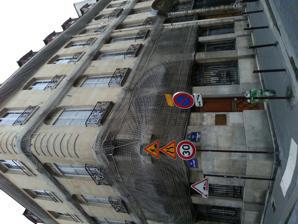
Building: Musée Hébert
Country: France
Year built: 1984
Not to be confused with Musée Hébert (La Tronche) . Musée Hébert (2013) The Musée Hébert is a museum located in the Hôtel de Montmorency-Bours at 85, rue du Cherche-Midi, in the 6th arrondissement of Paris , France . It has been closed since 2004 for renovations. The museum is housed within the Petit-Montmorency, constructed in 1743 by the Comte de Montmorency , and former home of academic painter Ernest Hébert (1817–1908). After his adopted son's death in 1974, the building became state property and opened as a museum in 1984. Since 2004, the museum Hébert has been affiliated with the Musée d’Orsay , and indefinitely closed for renovations. The museum contains collections of Hébert's work, furniture, decorative items, souvenirs, and photographs, set within rooms almost unchanged since the 18th century. His paintings include portraits of literary critic Jules Lemaître , and two noted grandes horizontales, La Païva and Madame de Loynes . See also List of museums in Paris References Musée d'Orsay: Musée Hébert RMN description (French) Evene description (French) "Cultured Clutter in a Paris Museum", New York Times, December 25, 1988 Marc Jordan, "Delaroche at the Musée Hébert, Paris", The Burlington Magazine, Vol. 126, No. 981 (Dec. 1984), pp. 804–805. Wikimedia Commons has media related to Musée Hébert (Paris) . 48°50′50.5″N 2°19′21.5″E / 48.847361°N 2.322639°E / 48.847361; 2.322639 Authority control databases International ISNI VIAF National Germany France BnF data Other IdRef